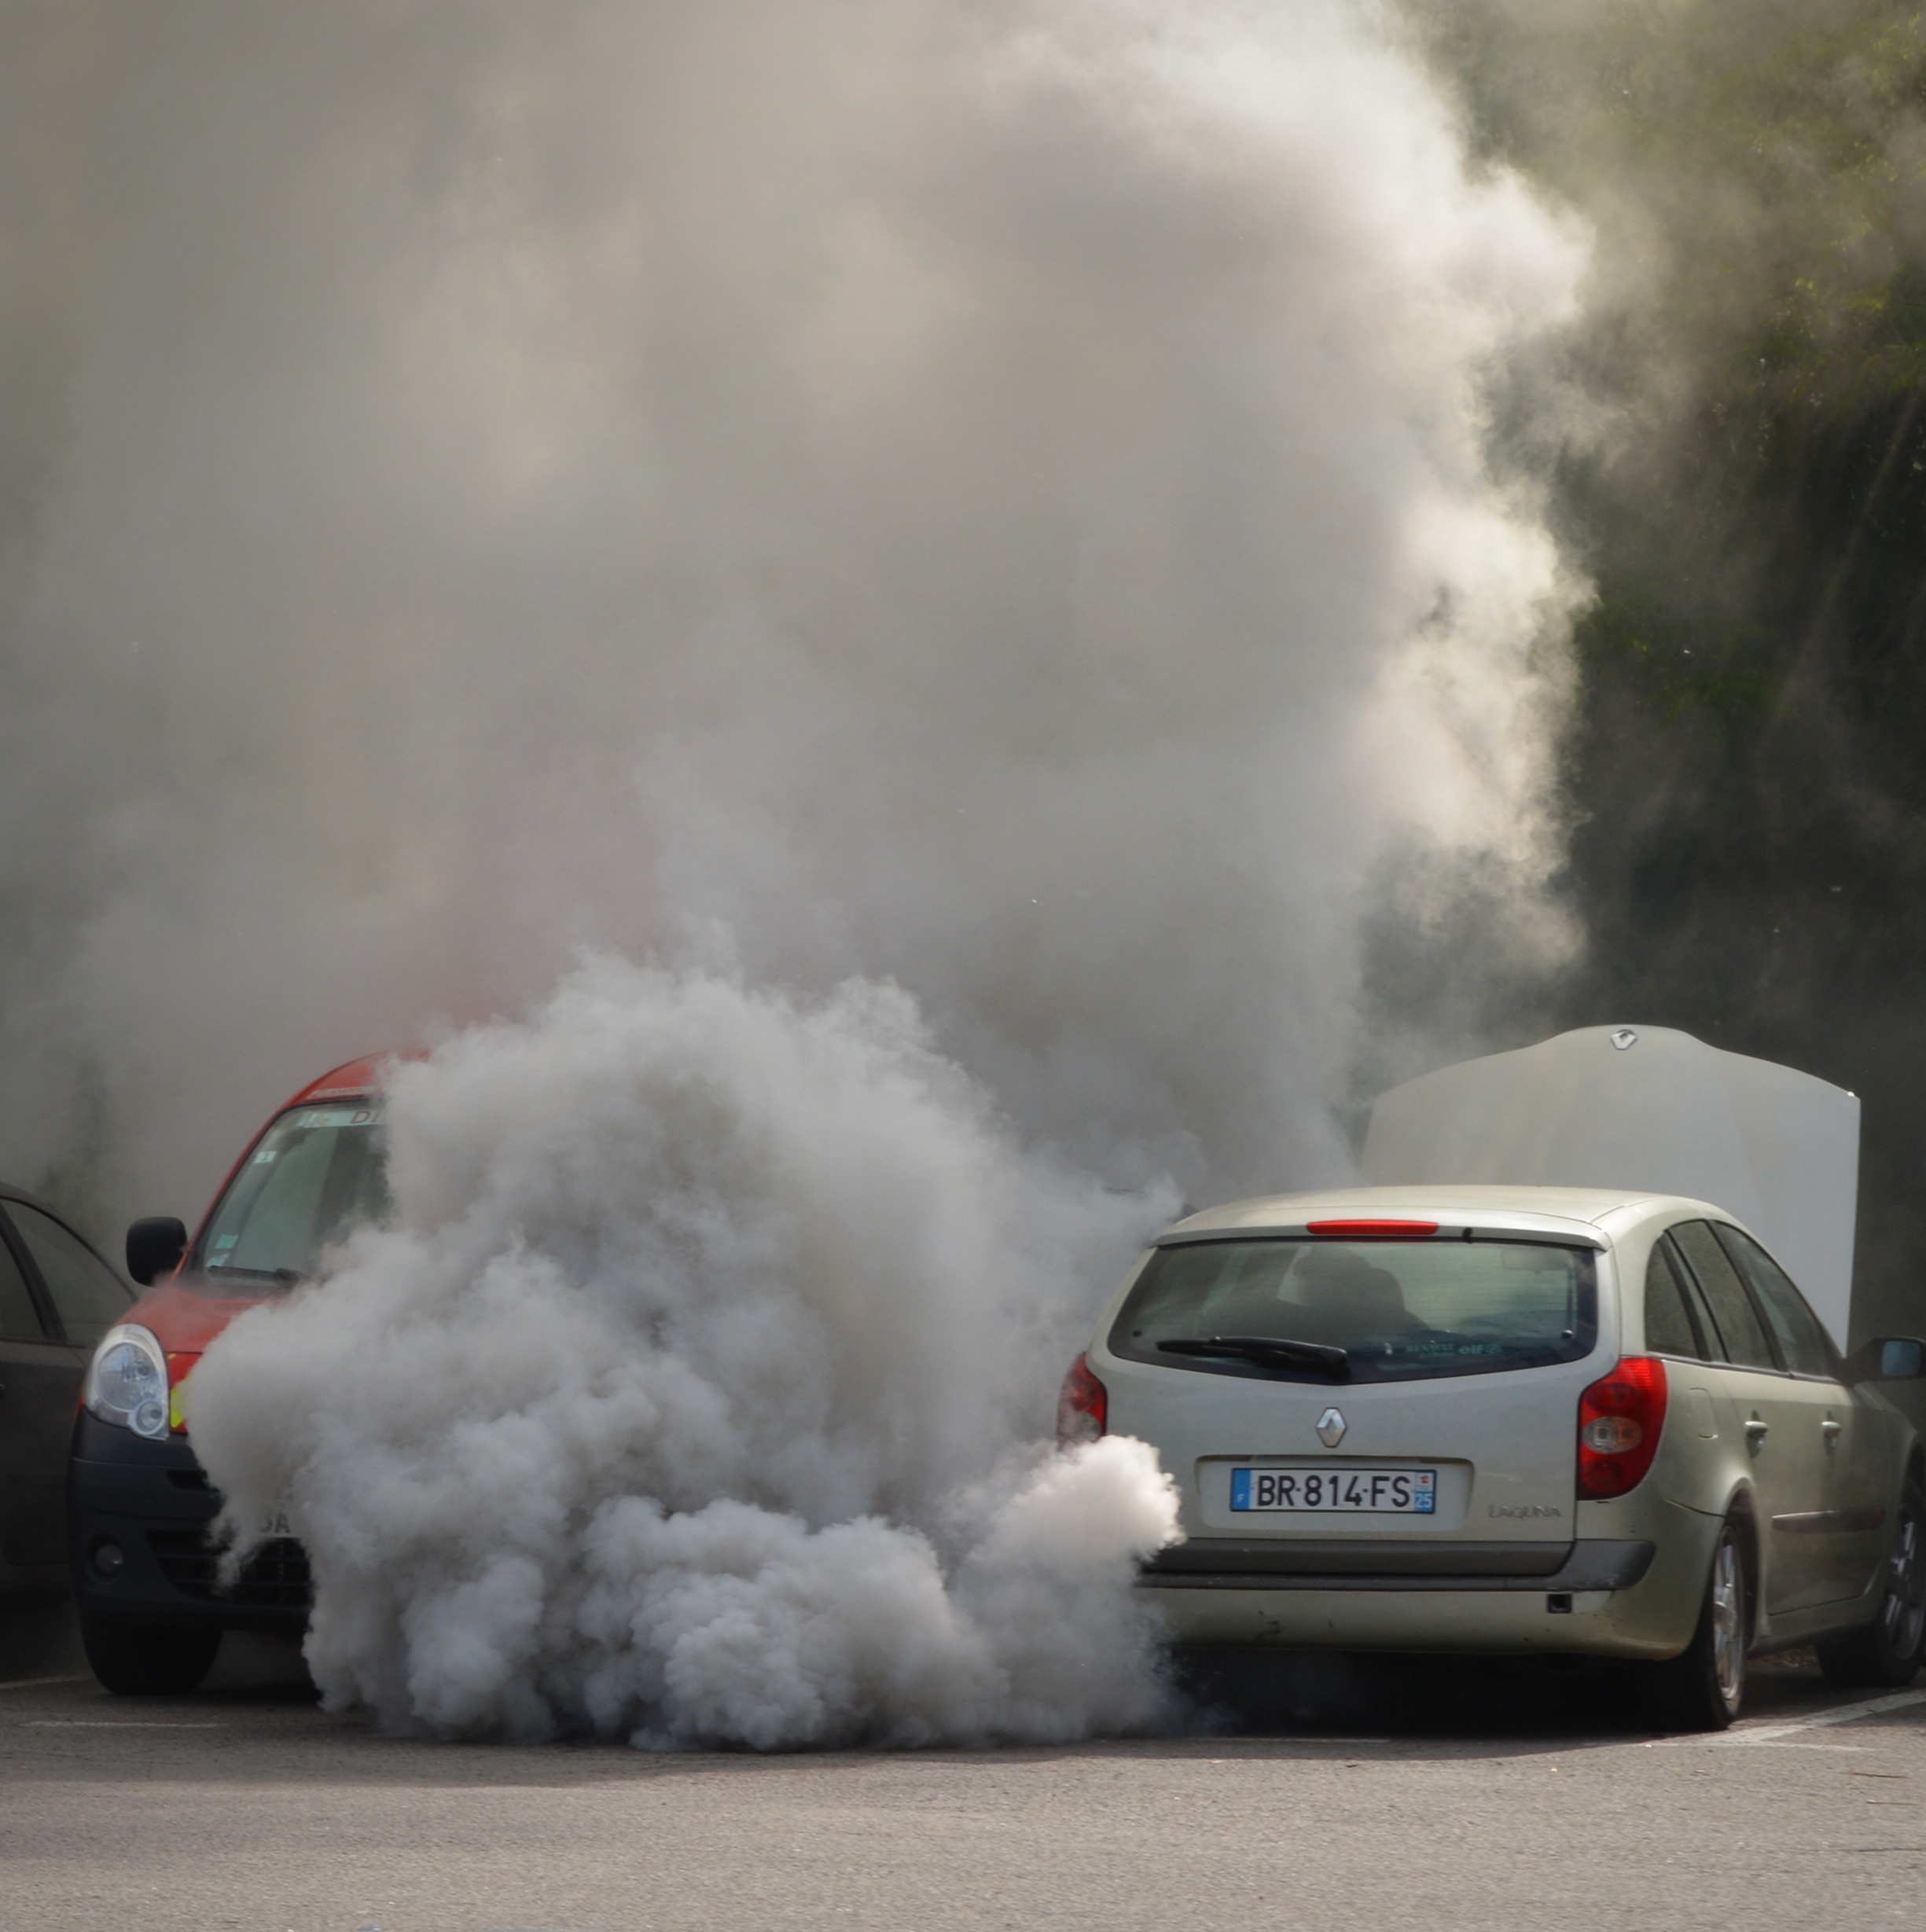
snow, car, driving, travel, vehicle, weather, explosion, non, pollution, screenshot, car breakdown, bad luck, air pollution, panne, uitaatgassen, car holiday, environmental pollution, atmosphere of earth